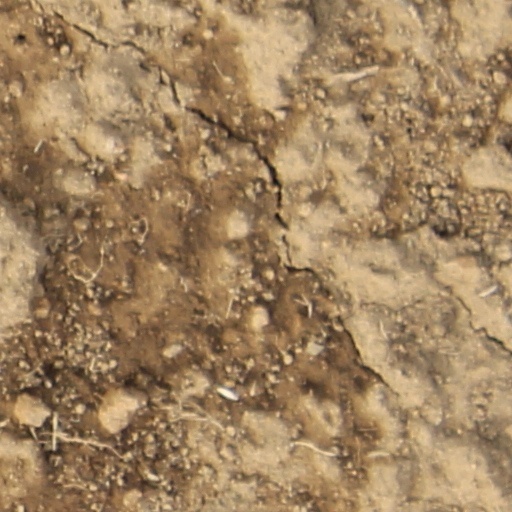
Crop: wheat